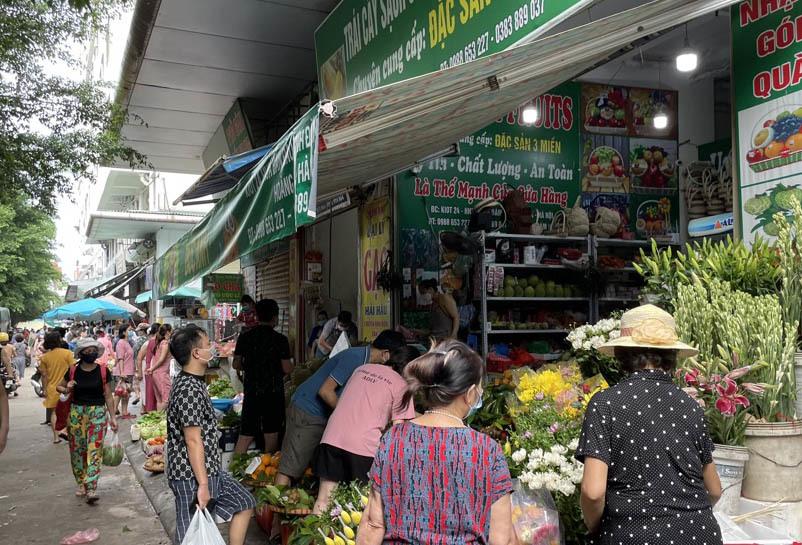
người phụ nữ mặc áo đen chấm bi và đội mũ rộng vành đang định mua hoa